Abercorris quarry

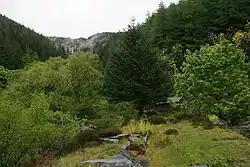
The remains of Abercorris quarry in 2009

The Abercorris quarry (also known as Cwmodyn quarry) was a slate quarry worked between the mid-1840s and the early 1950s. It was located at Corris Uchaf about 5 miles north of Machynlleth, in Gwynedd, north-west Wales. The quarry was connected to the Corris Railway via the Upper Corris Tramway which carried its products to the Cambrian Railways at Machynlleth for distribution. It worked the Narrow Vein.